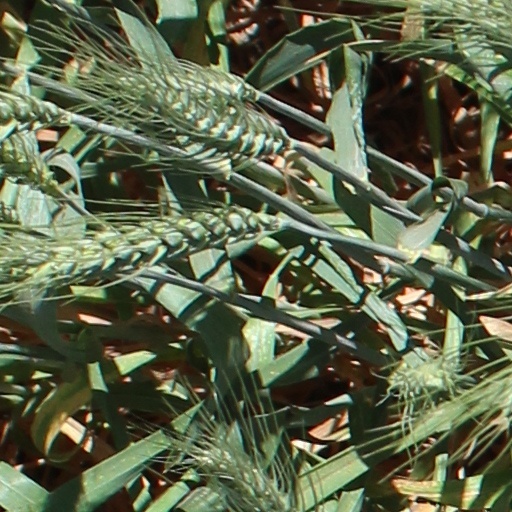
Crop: wheat